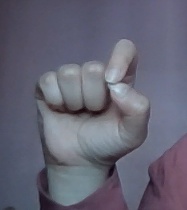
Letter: fa